Lotus Challenge

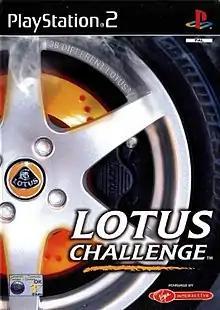

Lotus Challenge is a racing game developed by Kuju Entertainment and published in 2001 for PlayStation 2 by Virgin Interactive. Versions followed for Windows, GameCube, and Xbox from different publishers.